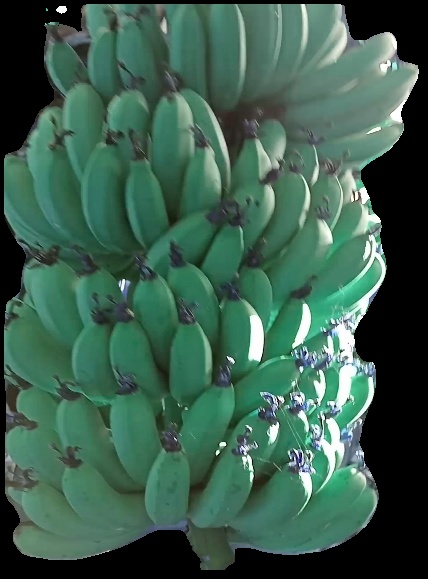
Variety: pachbale
Grade: grade1